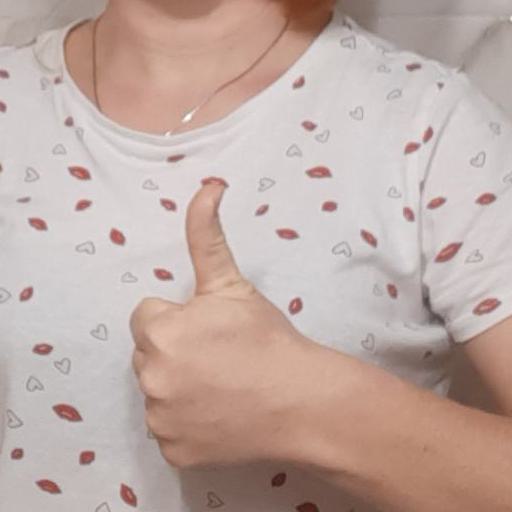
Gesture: like